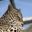
Label: leopard